María Morena

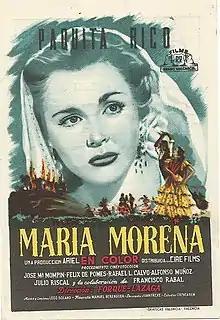

María Morena is a 1951 Spanish drama film directed by José María Forqué and Pedro Lazaga. It was entered into the 1952 Cannes Film Festival.